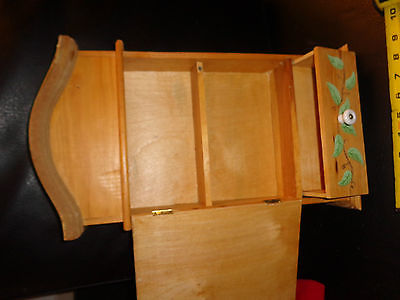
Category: cabinet